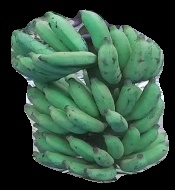
Variety: elakki-bale
Grade: grade3